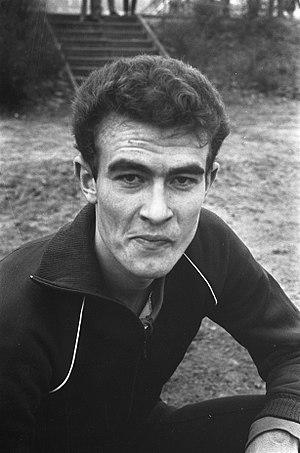
Photographie du footballeur fr:Aad Koudijzer par Eric Koch / Anefo (Arnhem, 1968).
Arend Aad Koudijzer est un footballeur et entraîneur néerlandais né le 15 décembre 1947 à Maassluis.